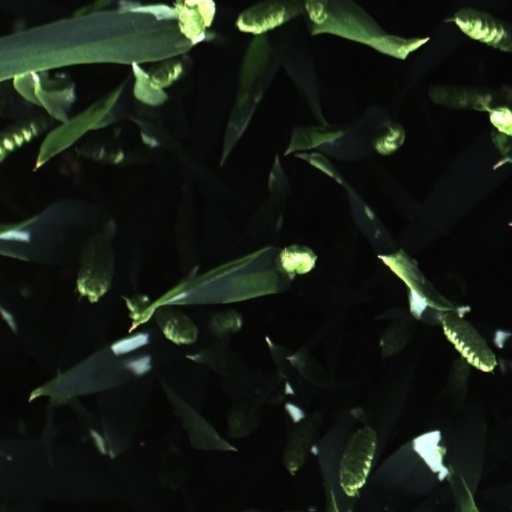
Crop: wheat